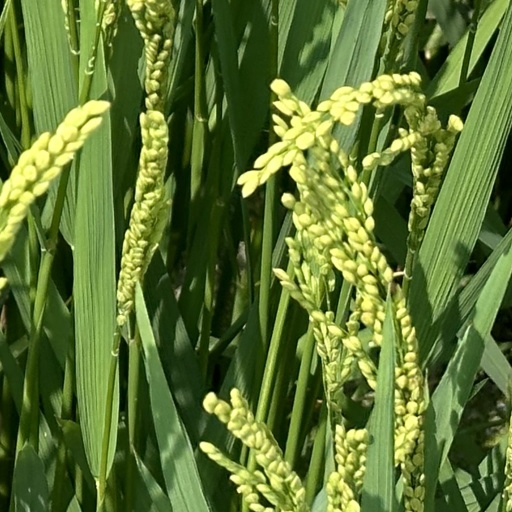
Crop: rice